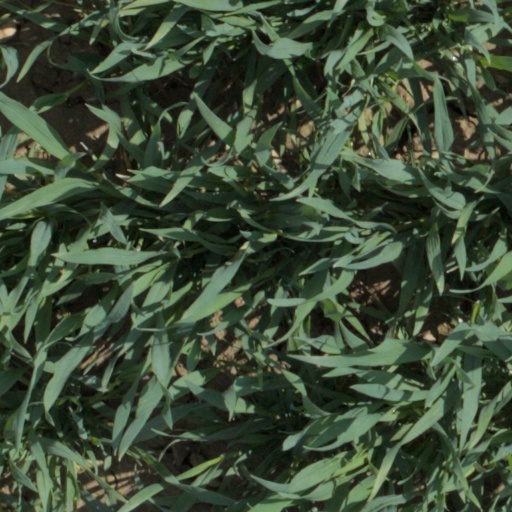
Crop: wheat